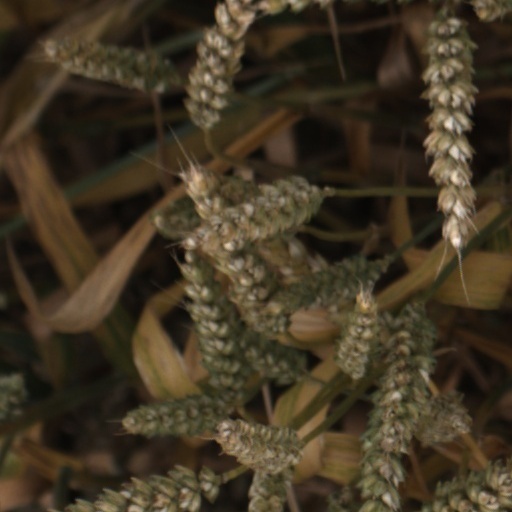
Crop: wheat